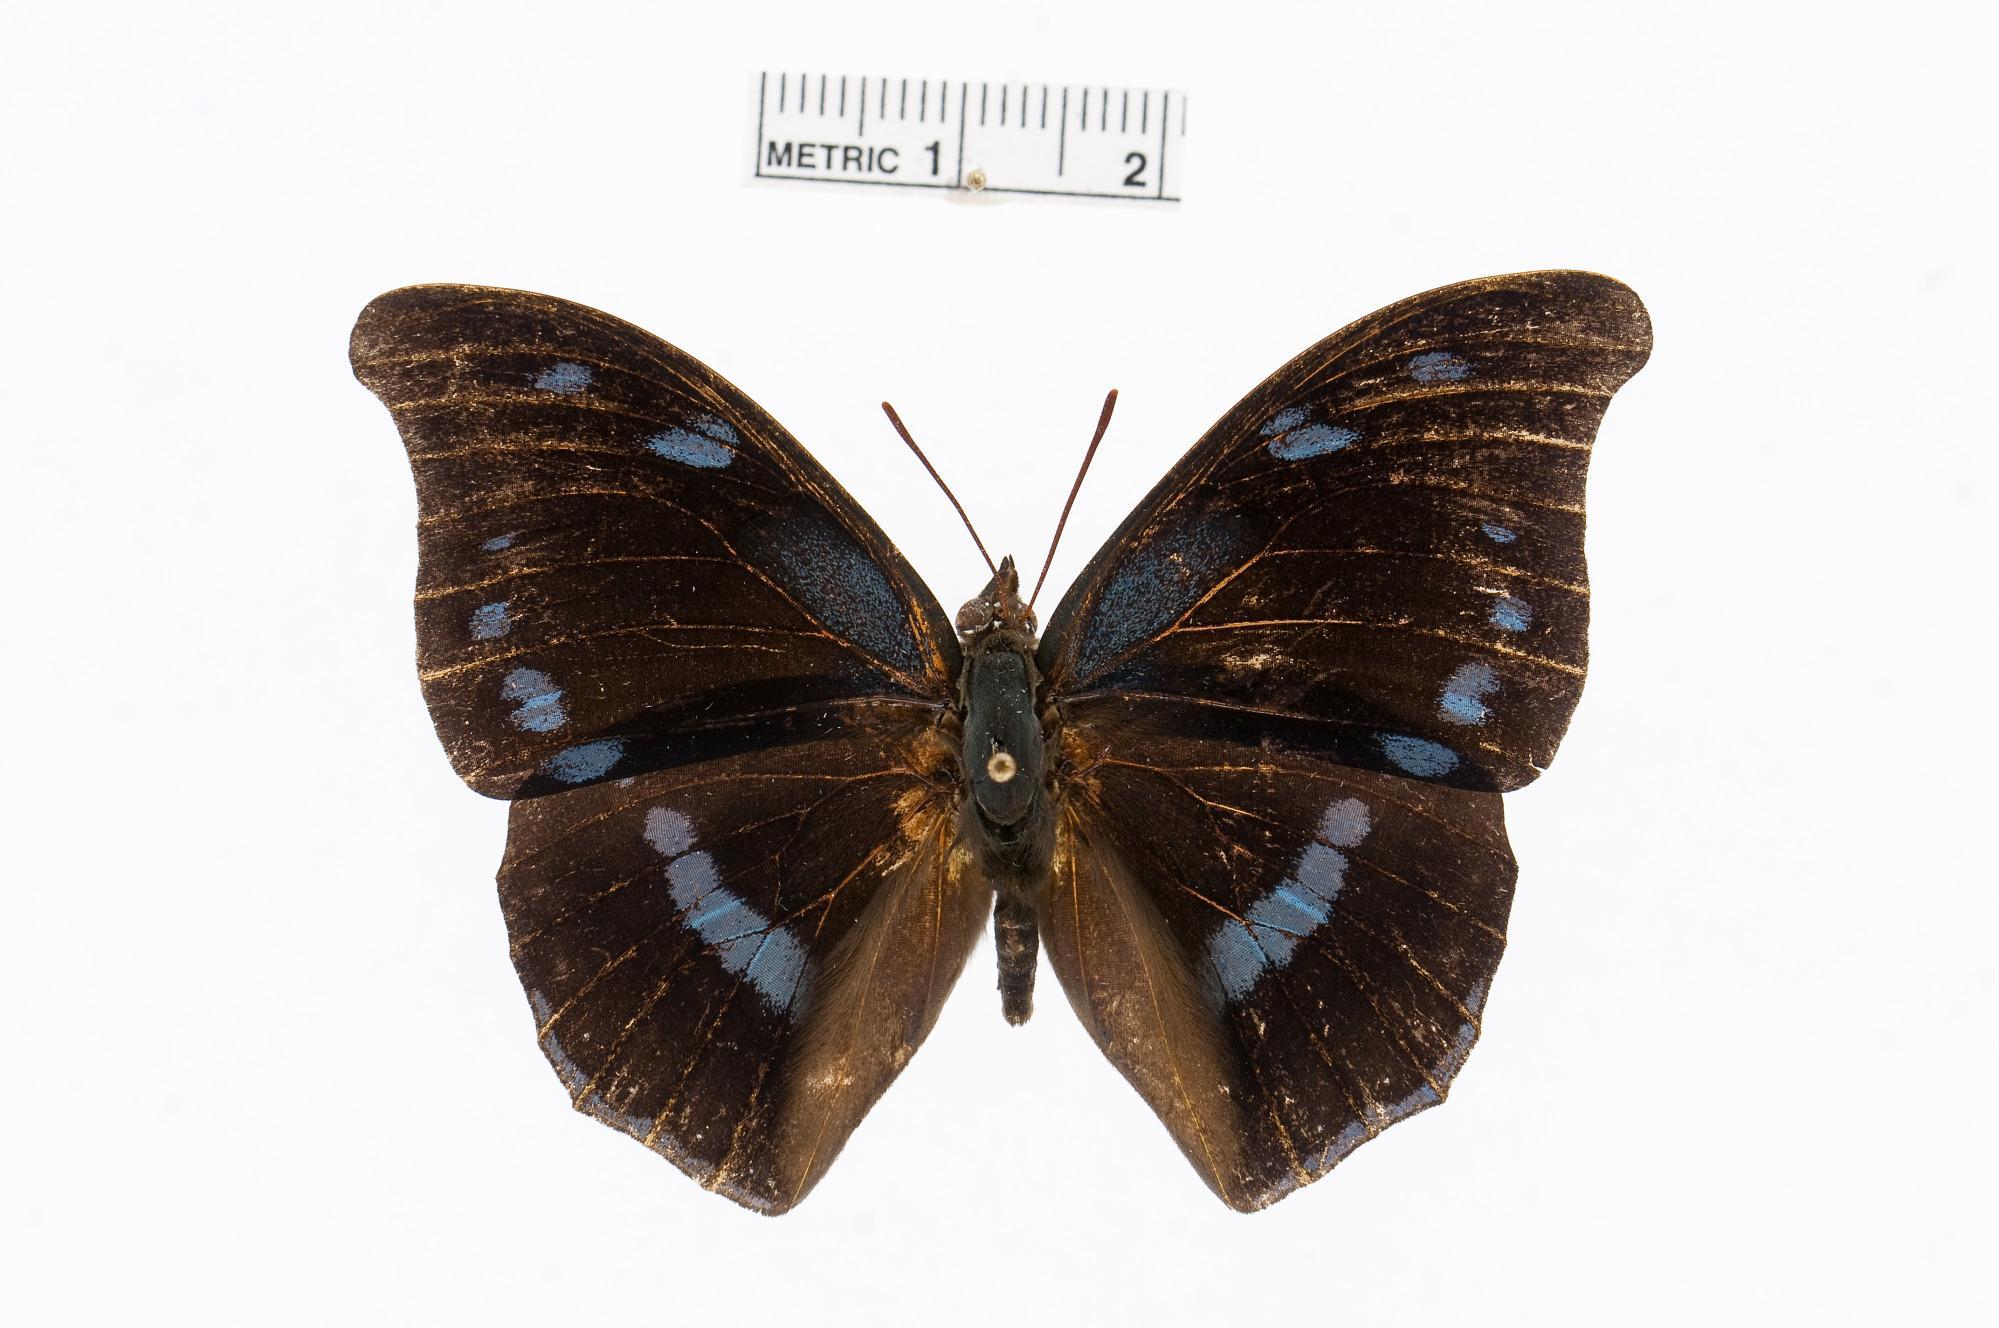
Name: Charaxes mycerina
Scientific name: Charaxes mycerina (Godart, 1824)
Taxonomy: Animalia, Arthropoda, Insecta, Lepidoptera, Nymphalidae, Charaxinae